Horned deity

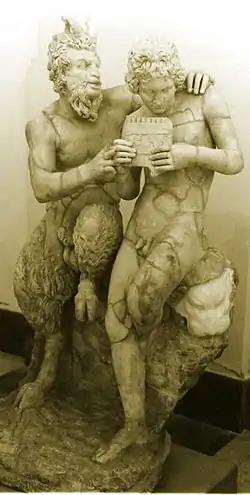
Pan teaching his eromenos, the shepherd Daphnis, to play the pipes; 2nd-century Roman copy of Greek original, found in Pompeii

Deities depicted with horns or antlers are found in numerous religions across the world. Horned animals, such as bulls, goats, and rams, may be worshiped as deities or serve as inspiration for a deity's appearance in religions that venerate animal gods. Many pagan religions include horned gods in their pantheons, such as Pan in Greek mythology and Ikenga in Odinala. Some neopagan religions have reconstructed these deities into the concept of the Horned God, representing the male aspect of divinity in Wiccan belief.